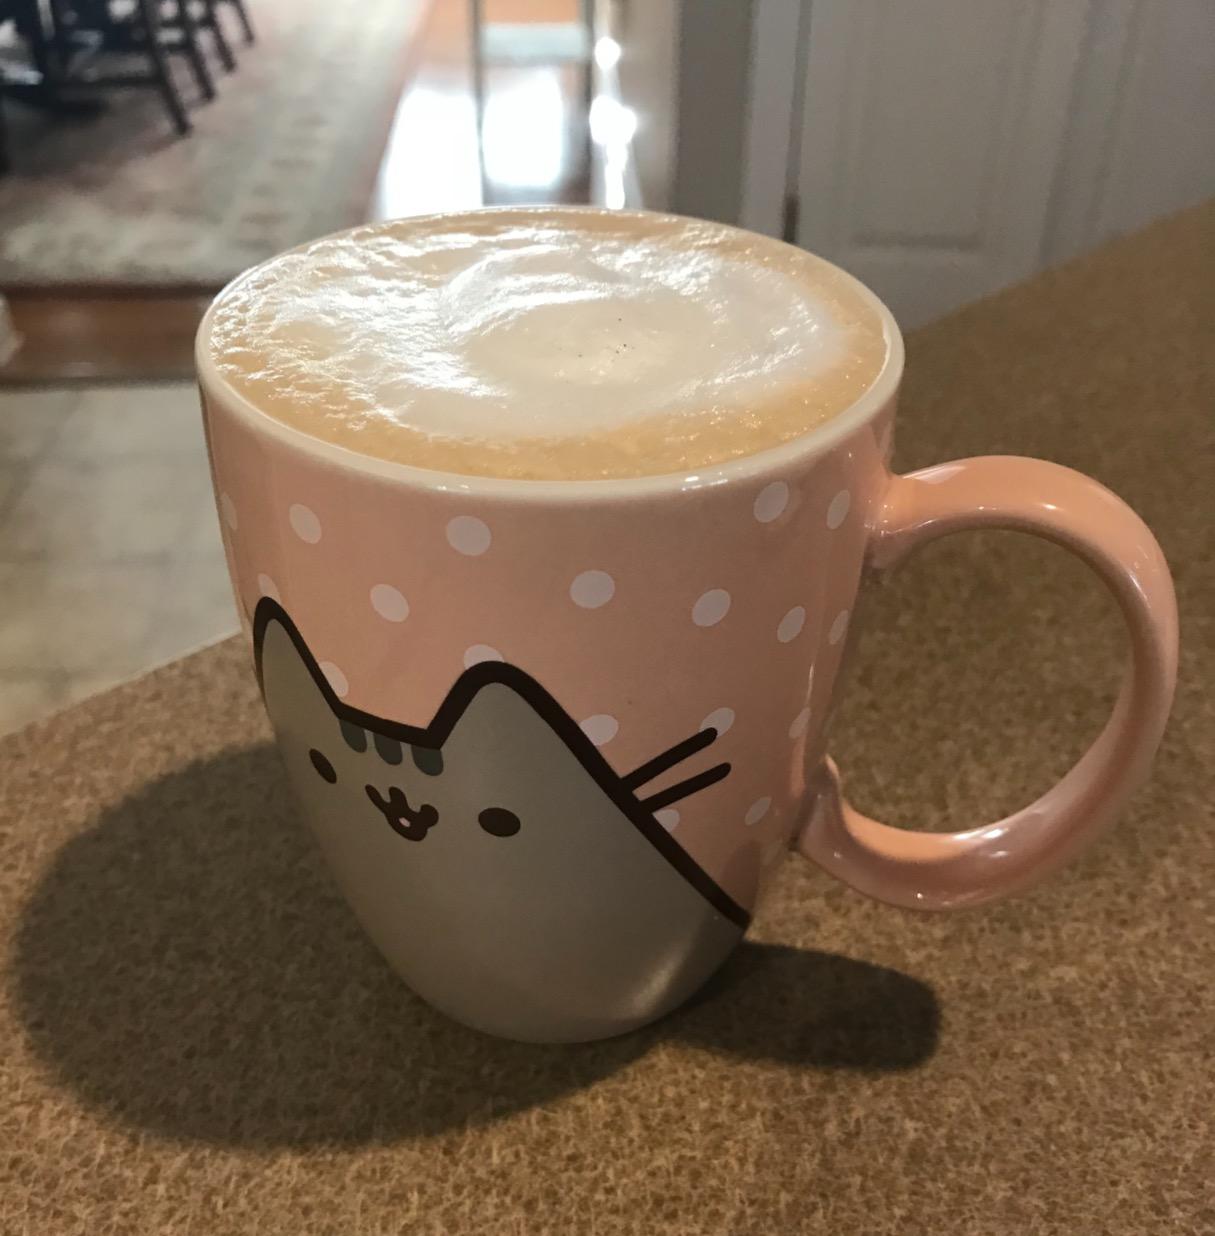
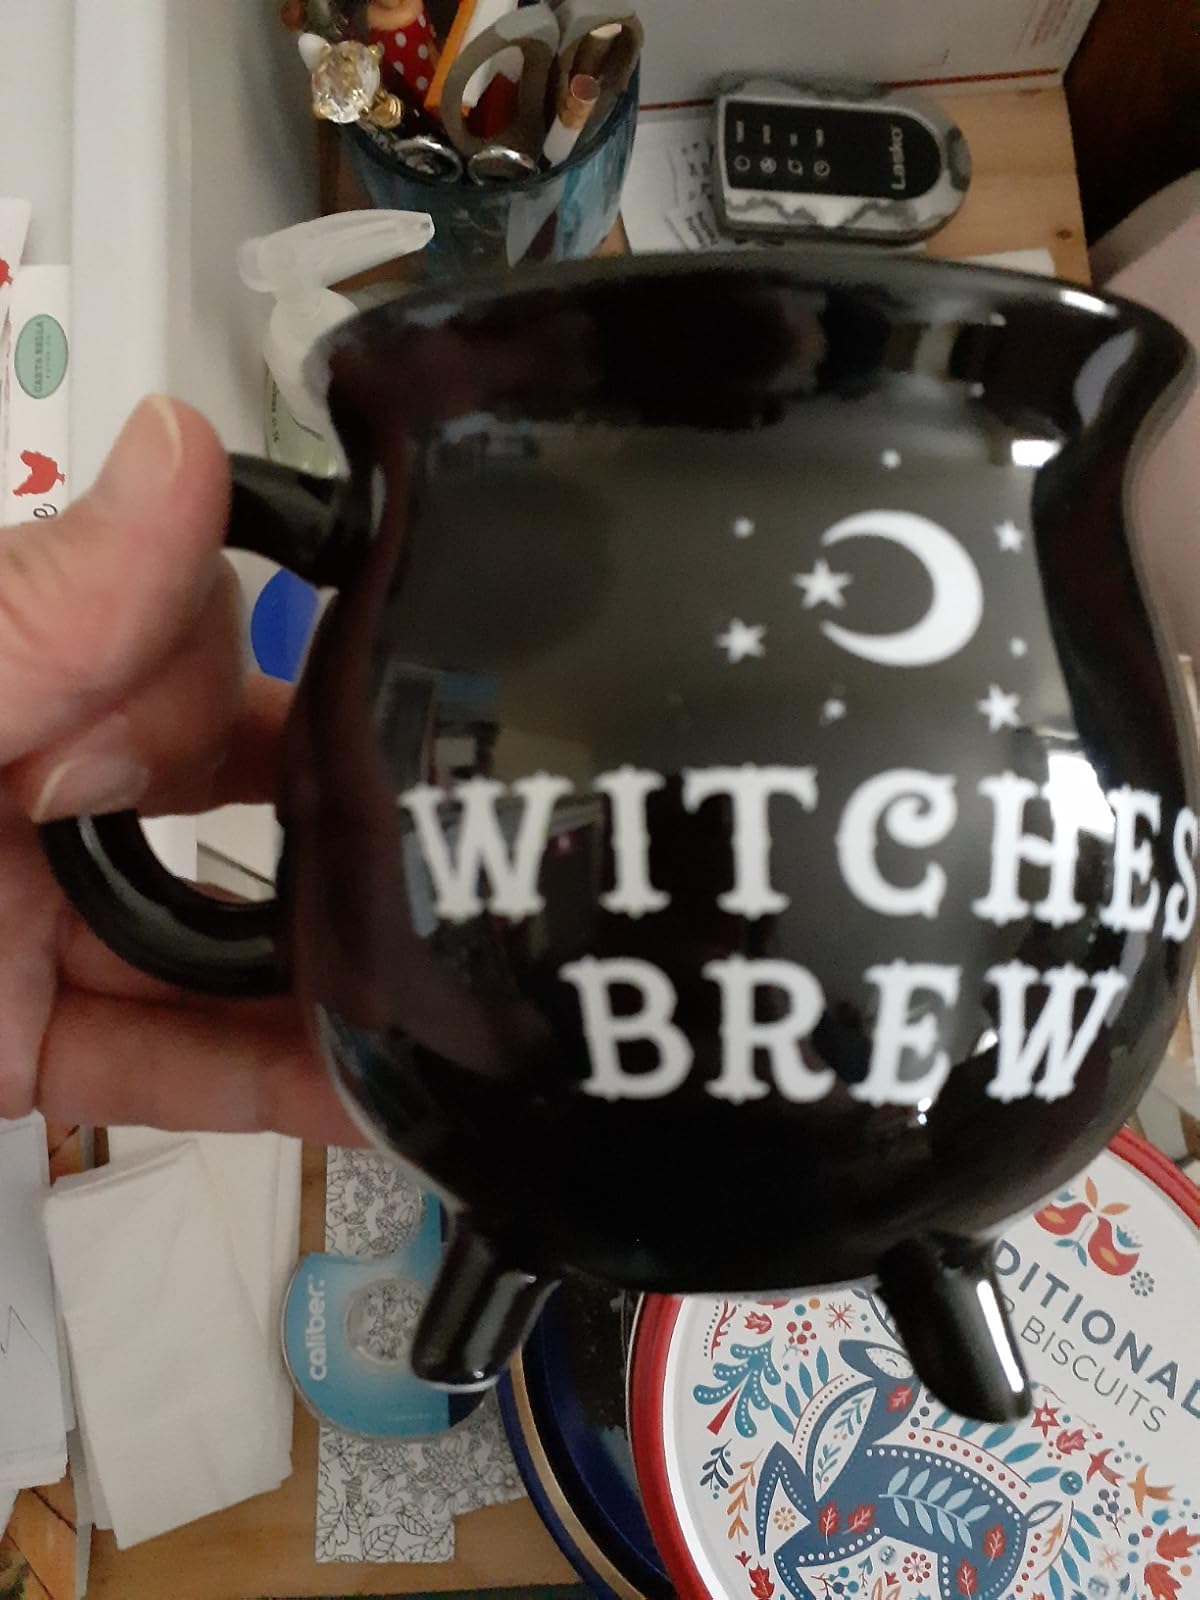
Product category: items_mug
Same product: no